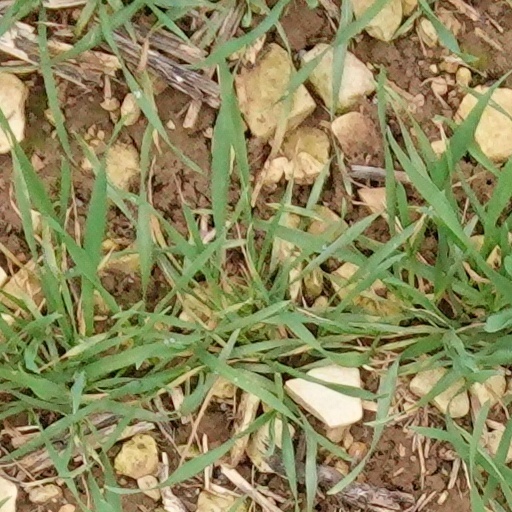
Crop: wheat